Sanook.com

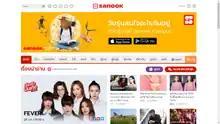
The Sanook.com home page in 2020

Sanook.com is a Thai-language web portal and news website based in Thailand. It is among the country's most visited websites and one of the longest in operation, having been launched in 1998. The website is operated by Tencent (Thailand) Co., Ltd., previously known as Mweb (Thailand) from 1998 to 2007, and Sanook Online until 2016, when it was renamed to reflect its acquisition by China-based parent Tencent.